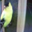
Label: bird